Stephen Hough

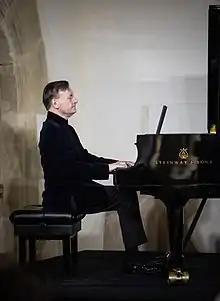
Hough in San Sebastián, Spain, 2021

Sir Stephen Andrew Gill Hough (born 22 November 1961) is a British-Australian classical pianist, composer and writer.